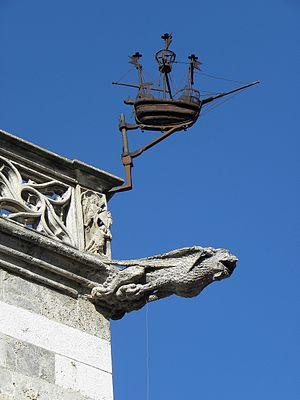
Loge de mer à Perpignan (66).